Charles Ridl

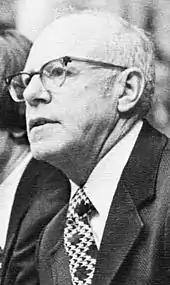
Charles "Buzz" Ridl coaching Pitt in 1974

Charles G. "Buzz" Ridl (June 27, 1920 – April 28, 1995) was an American college head coach of men's basketball born in the Pittsburgh suburb of Irwin, Pennsylvania.